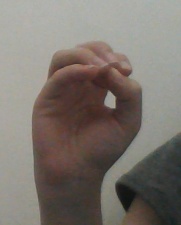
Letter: ha